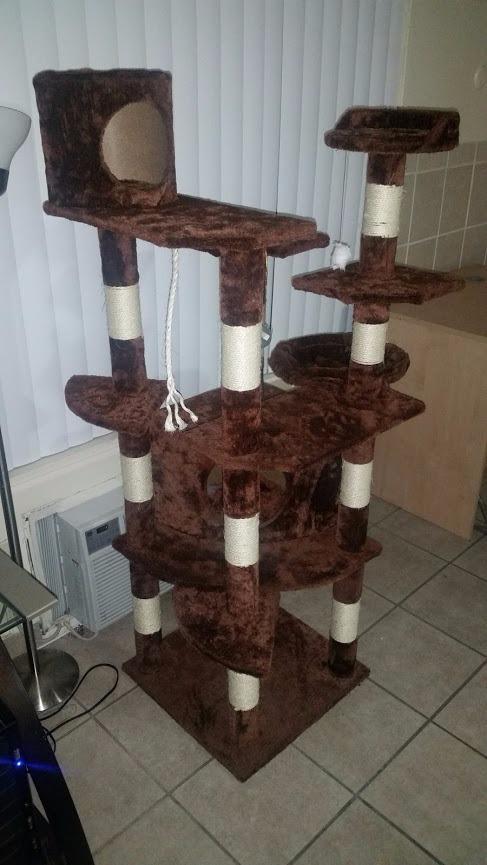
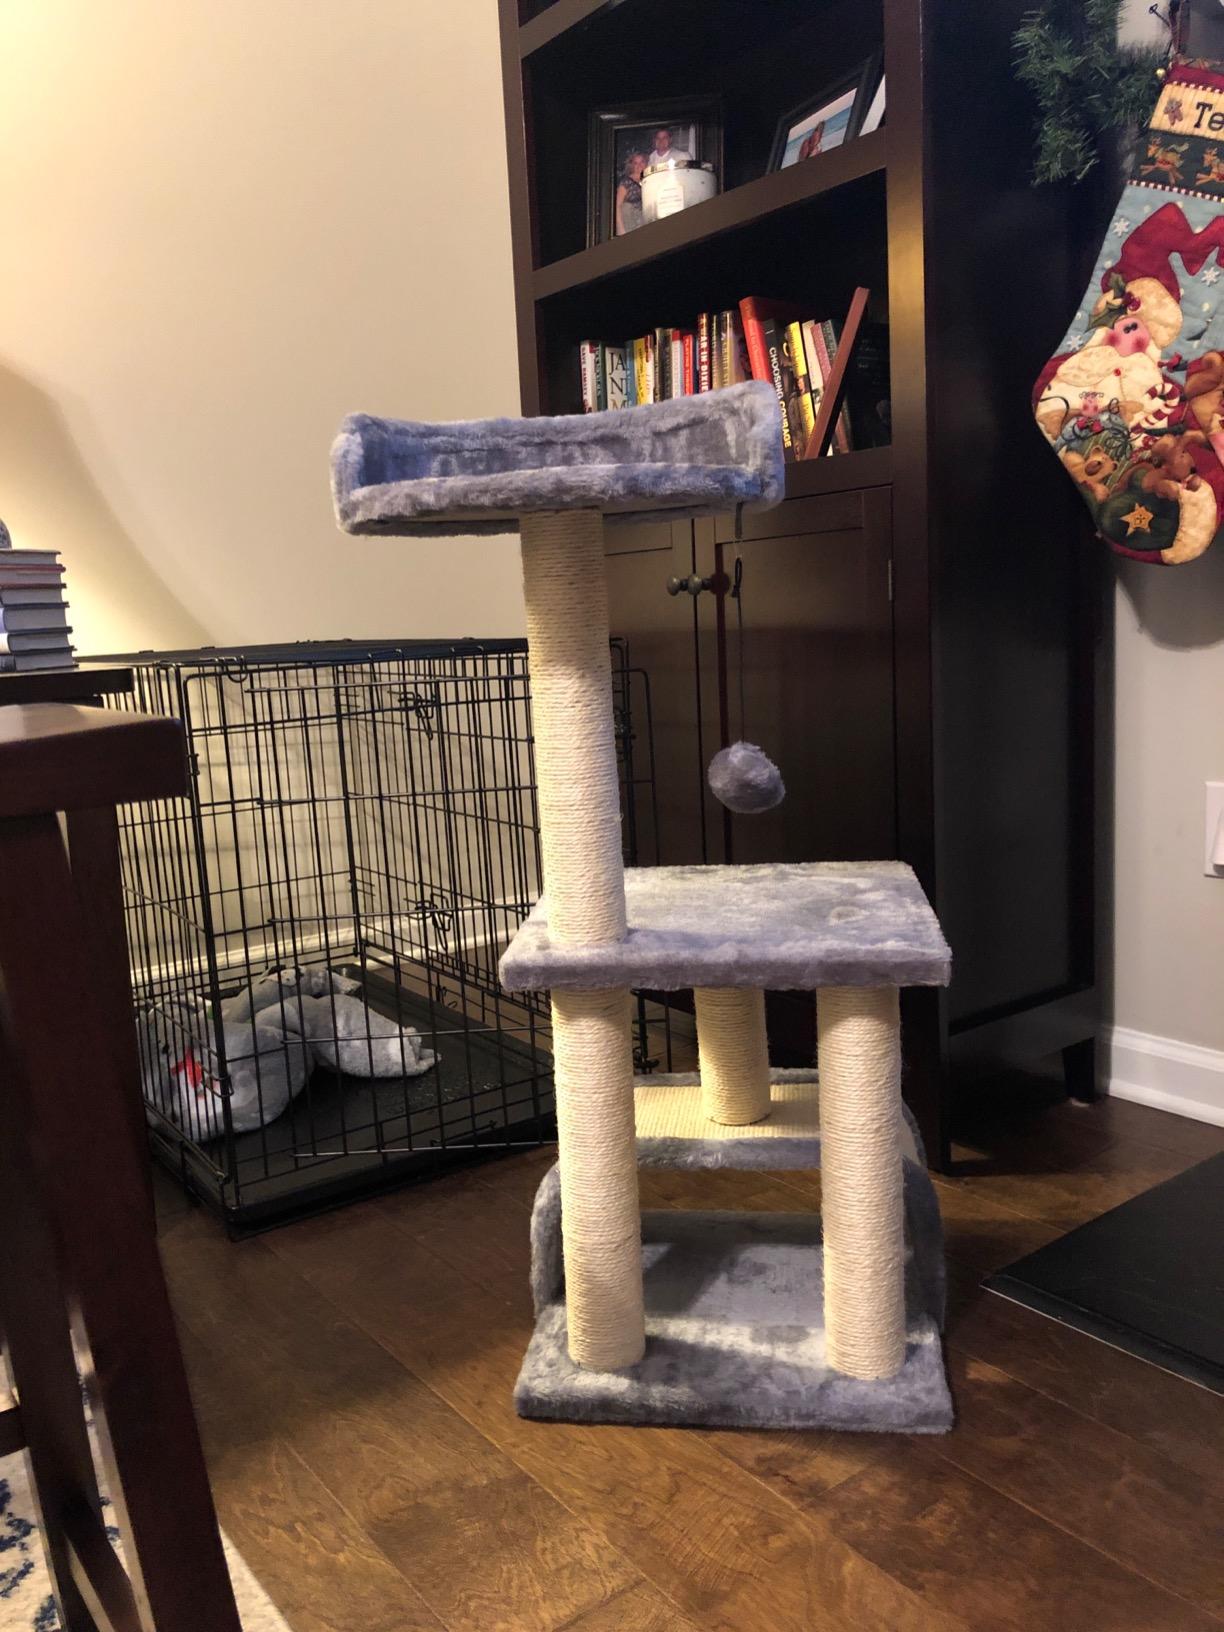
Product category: items_cat tree
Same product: no